War tax stamp

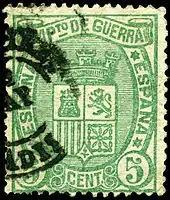
5 centimo war tax stamp of Spain, 1875.

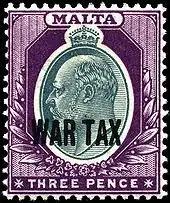
1918 Maltese war tax overprint.

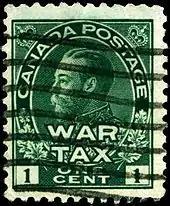
Canada's war tax stamps were produced by die modification.

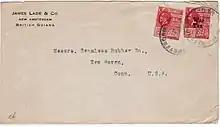
British Guiana war tax stamp on cover.

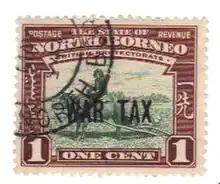
North Borneo war tax overprint, 1941.

A war tax stamp is a type of postage stamp added to an envelope in addition to regular postage. It is similar to a postal tax stamp, but the revenue is used to defray the costs of a war; as with other postal taxes, its use is obligatory for some period of time.